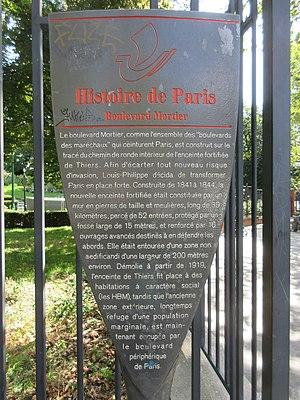
Panneau Histoire de Paris
Le boulevard Mortier est un boulevard du 20ᵉ arrondissement de Paris. C'est un élément de la ceinture de boulevards extérieurs dits boulevards des Maréchaux.
Les panneaux « Histoire de Paris » sont des panneaux d'information installés dans les rues de Paris devant certains des monuments parisiens.